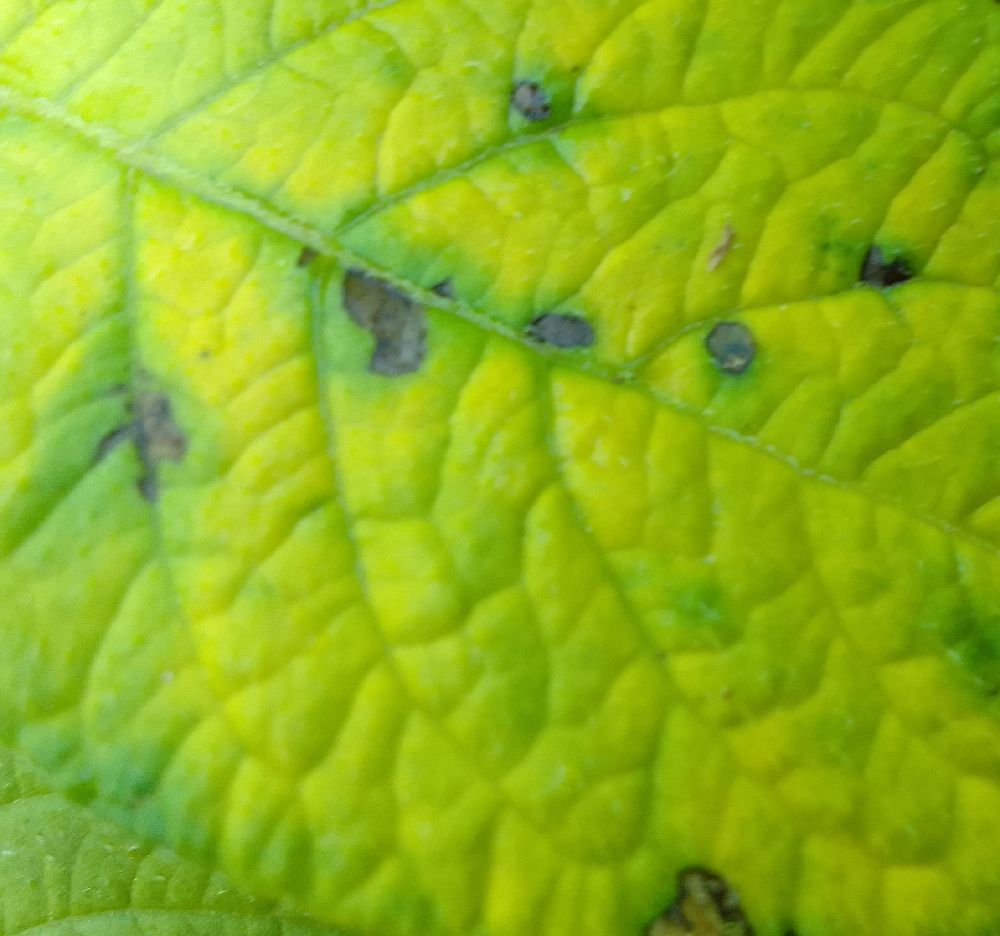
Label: Early blight